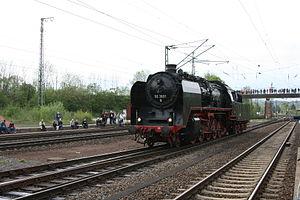
Le Süddeutsches Eisenbahnmuseum Heilbronn est un musée ferroviaire allemand situé à Heilbronn dans le Bade-Wurtemberg en Allemagne. Il est créé en 1998.